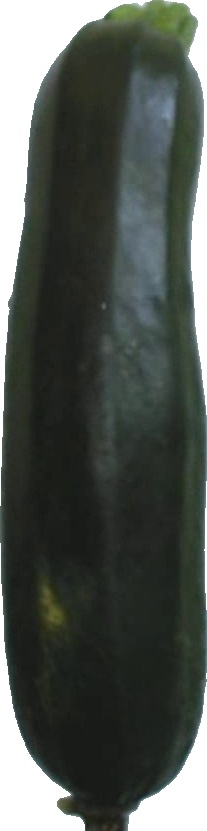
Label: zucchini_dark_1